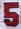
Number: 5